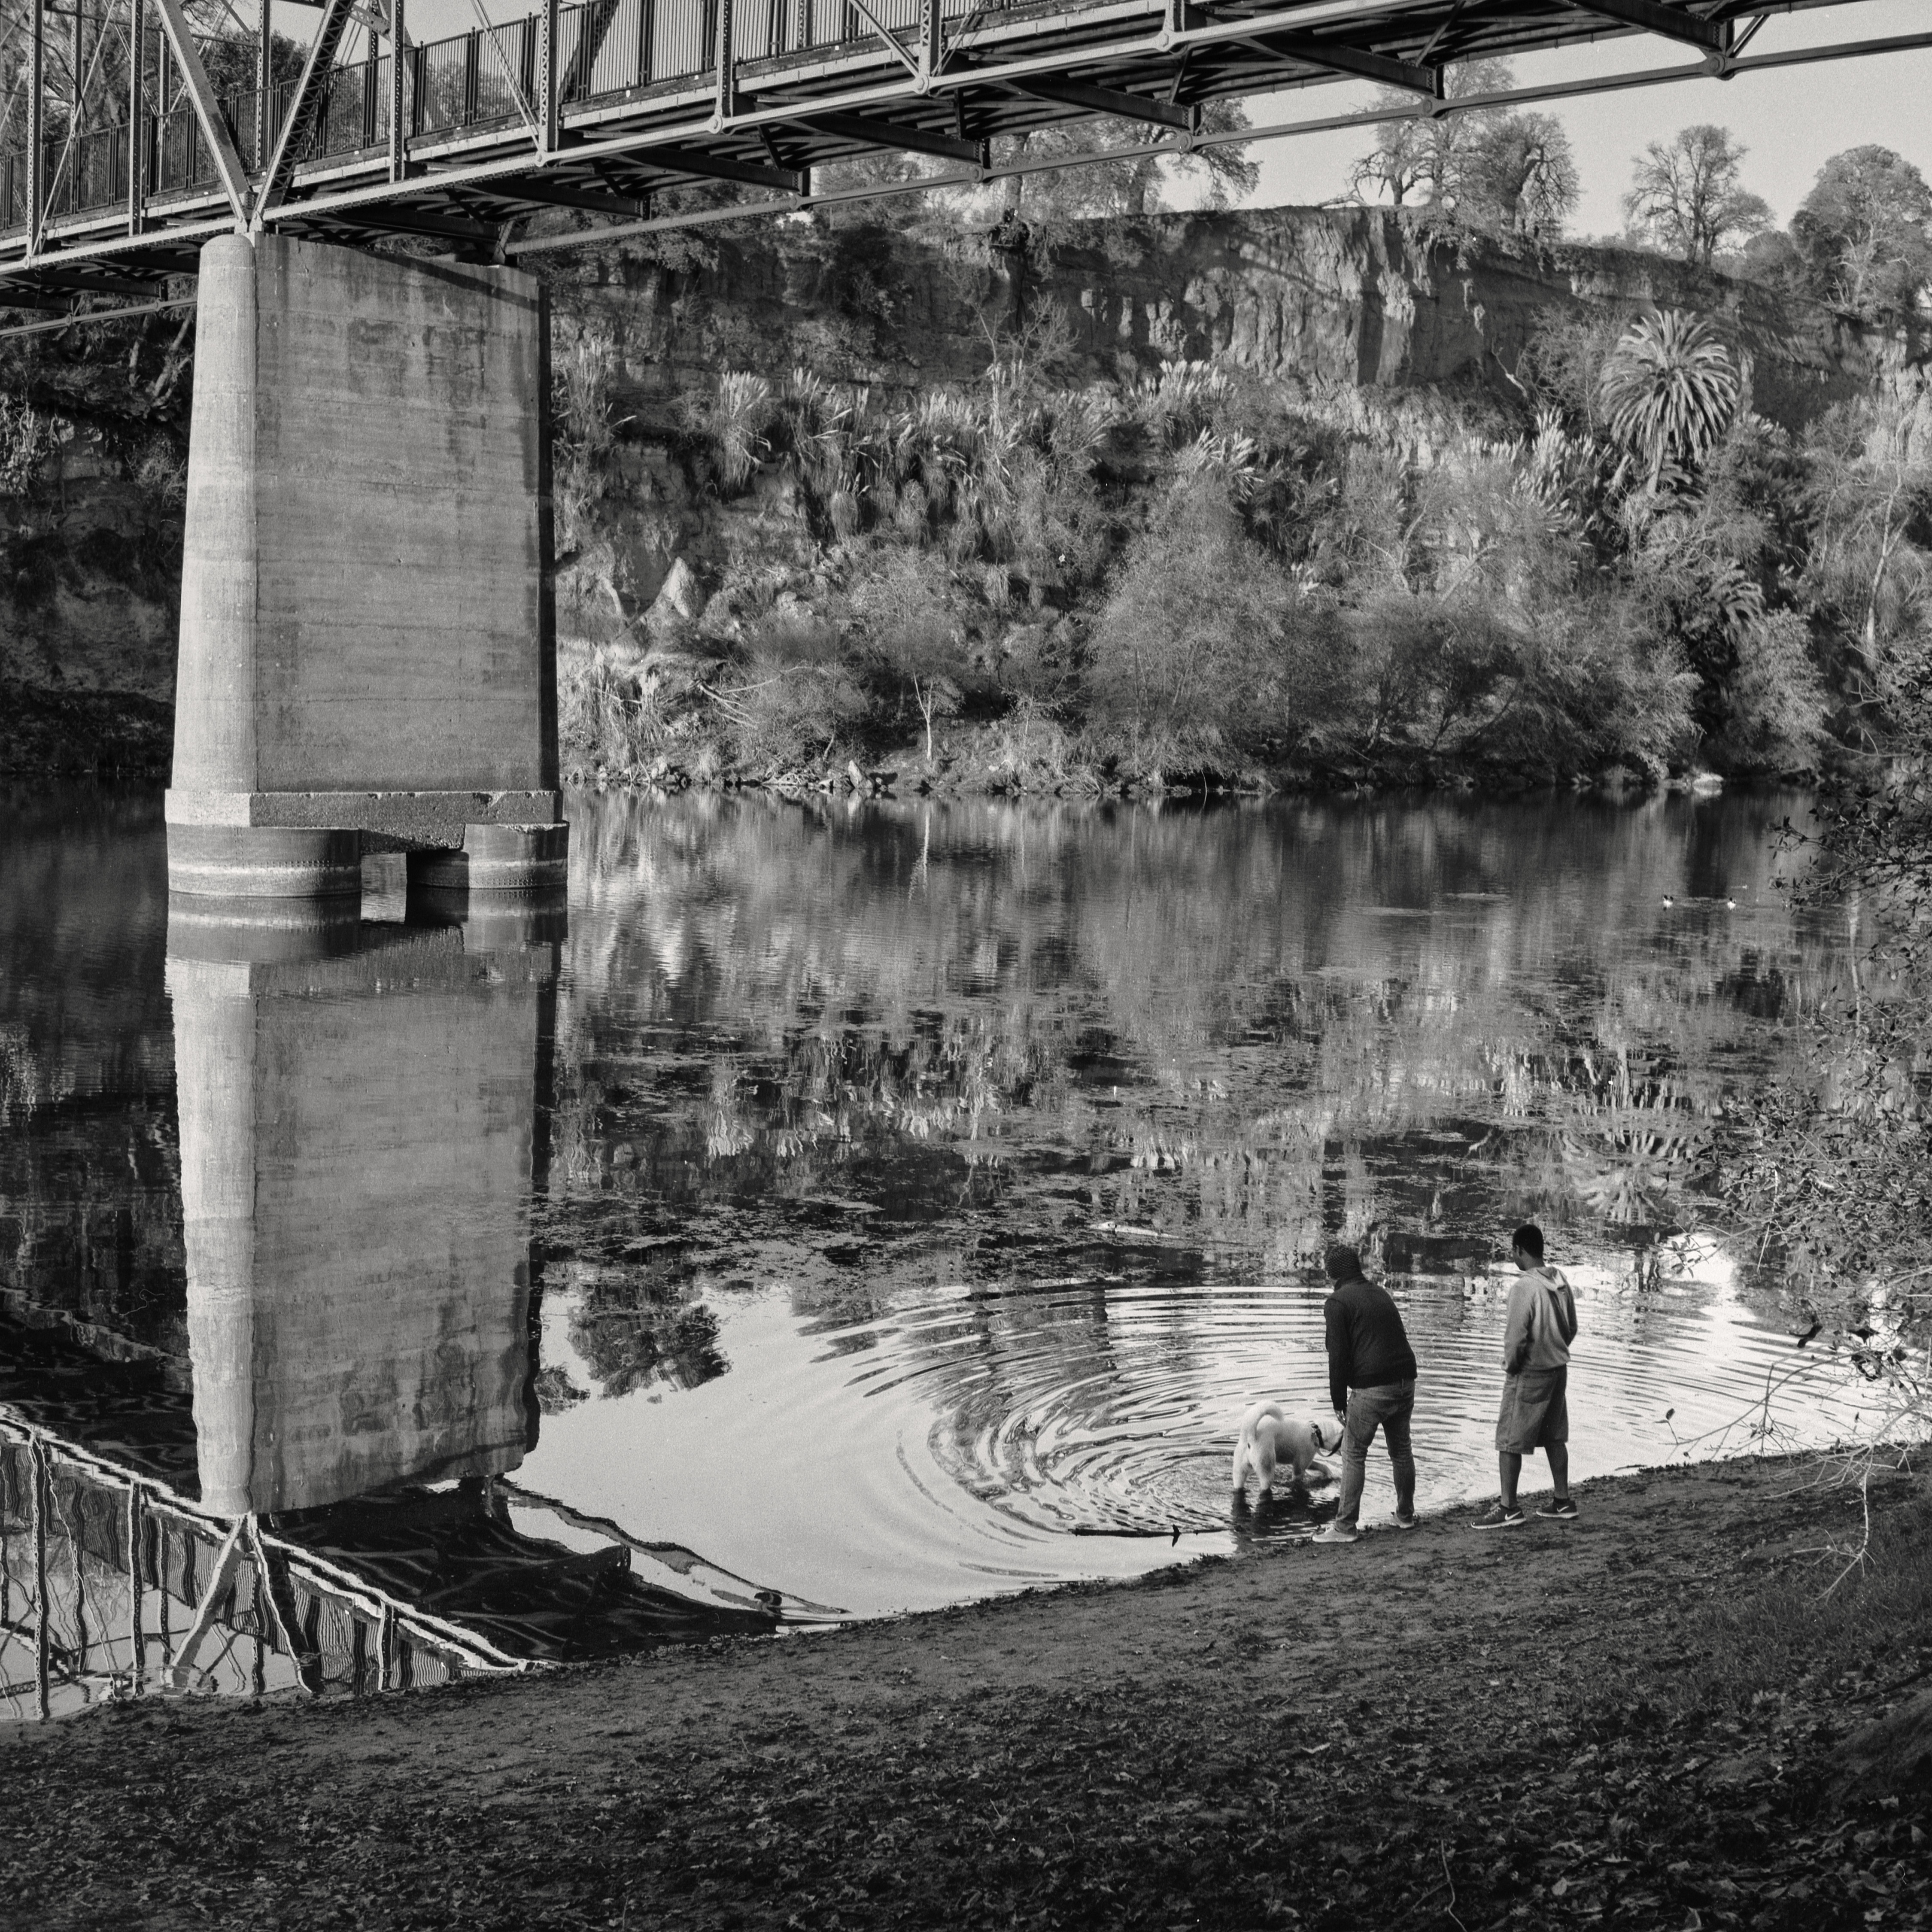
water, black and white, bridge, photography, house, dog, river, film, reflection, monochrome, kids, boys, photograph, trussbridge, 120, 6x6, kodak, nb, riverside, americanriver, tmax100, americanriverparkway, northerncalifornia, littledoglaughednoiret, yashicamat124g, ranchocordova, fairoaksbridge, pratttrussbridge, urban area, monochrome photography